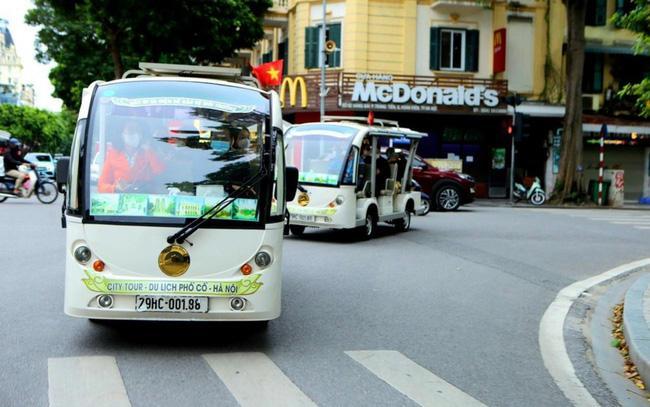
có một vài chiếc xe điện du lịch đang di chuyển trên đường